Karl-Erik Nilsson (referee)

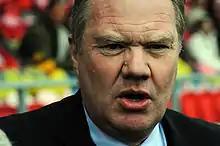
Nilsson in 2014

Karl-Erik Nilsson (born 6 May 1957) is the first vice-president of UEFA. Nilsson is also a retired football referee.